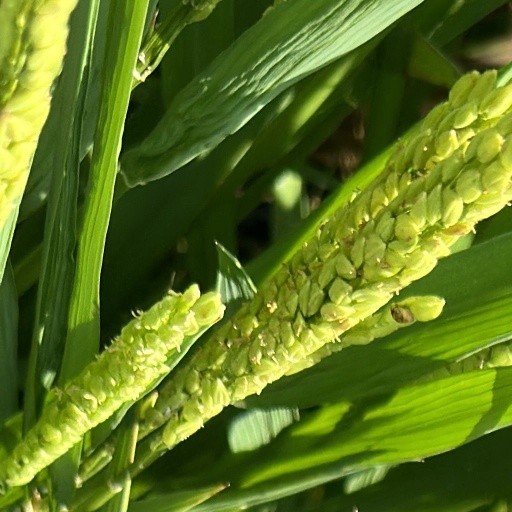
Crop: rice